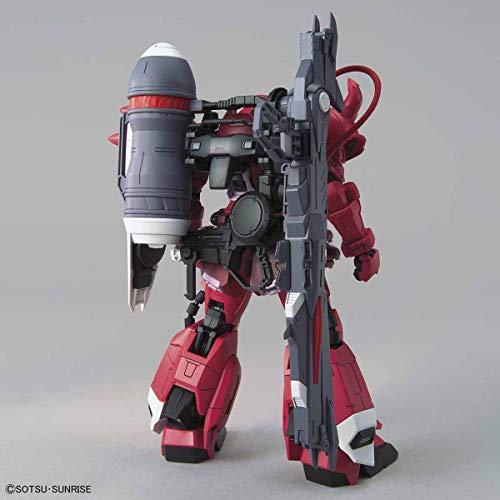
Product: Bandai Hobby MG 1/100 Gunner Zaku Warrior (Lunamaria Hawke Custom) Gundam Seed Destiny
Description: Runner x 15, stickers x 2, Wire x 1, Mech pipe x 1 and manual x 1.
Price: $44.50
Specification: ProductDimensions:3x5x9inches|ItemWeight:1.4pounds|ShippingWeight:1.5pounds(Viewshippingratesandpolicies)|ASIN:B07SFT534B|Itemmodelnumber:-|Manufacturerrecommendedage:13yearsandup